George O'Brien (actor)

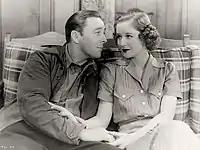
O'Brien and Beatrice Roberts in "Park Avenue Logger" (1937)

O'Brien spent the remainder of the 1920s as an extremely popular leading man in films, often starring in action and adventure roles with popular actresses of the era, such as Alma Rubens, Anita Stewart, Dolores Costello, Madge Bellamy, Olive Borden (with whom he was linked romantically during the 1920s), and Janet Gaynor. With the advent of sound, O'Brien displayed a strong, confident voice and remained a leading star of westerns and outdoor adventures. In 1938, he signed with RKO Radio Pictures to headline a western series; O'Brien (often atop his horse Mike) was well received and was ranked consistently among the top 10 cowboy stars. During this series of westerns, he starred with Actress Virginia Vale on six occasions and with Actor Chill Wills five times. The RKO series was stopped at 17 movies when O'Brien re-enlisted in the Navy; he was replaced by RKO with Tim Holt who had a longer association with RKO than O'Brien.